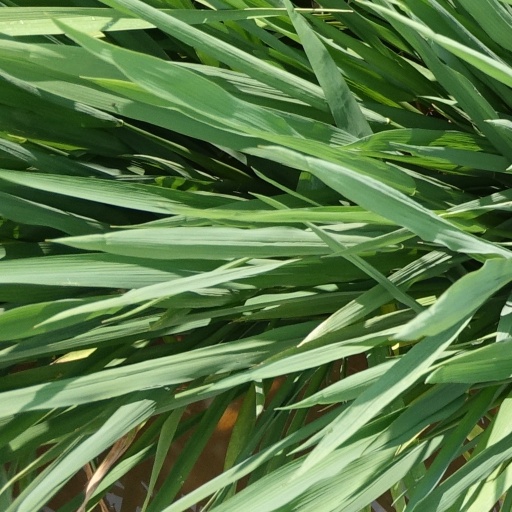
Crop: rice